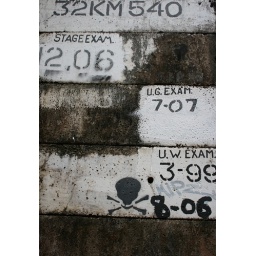
under the train bridge